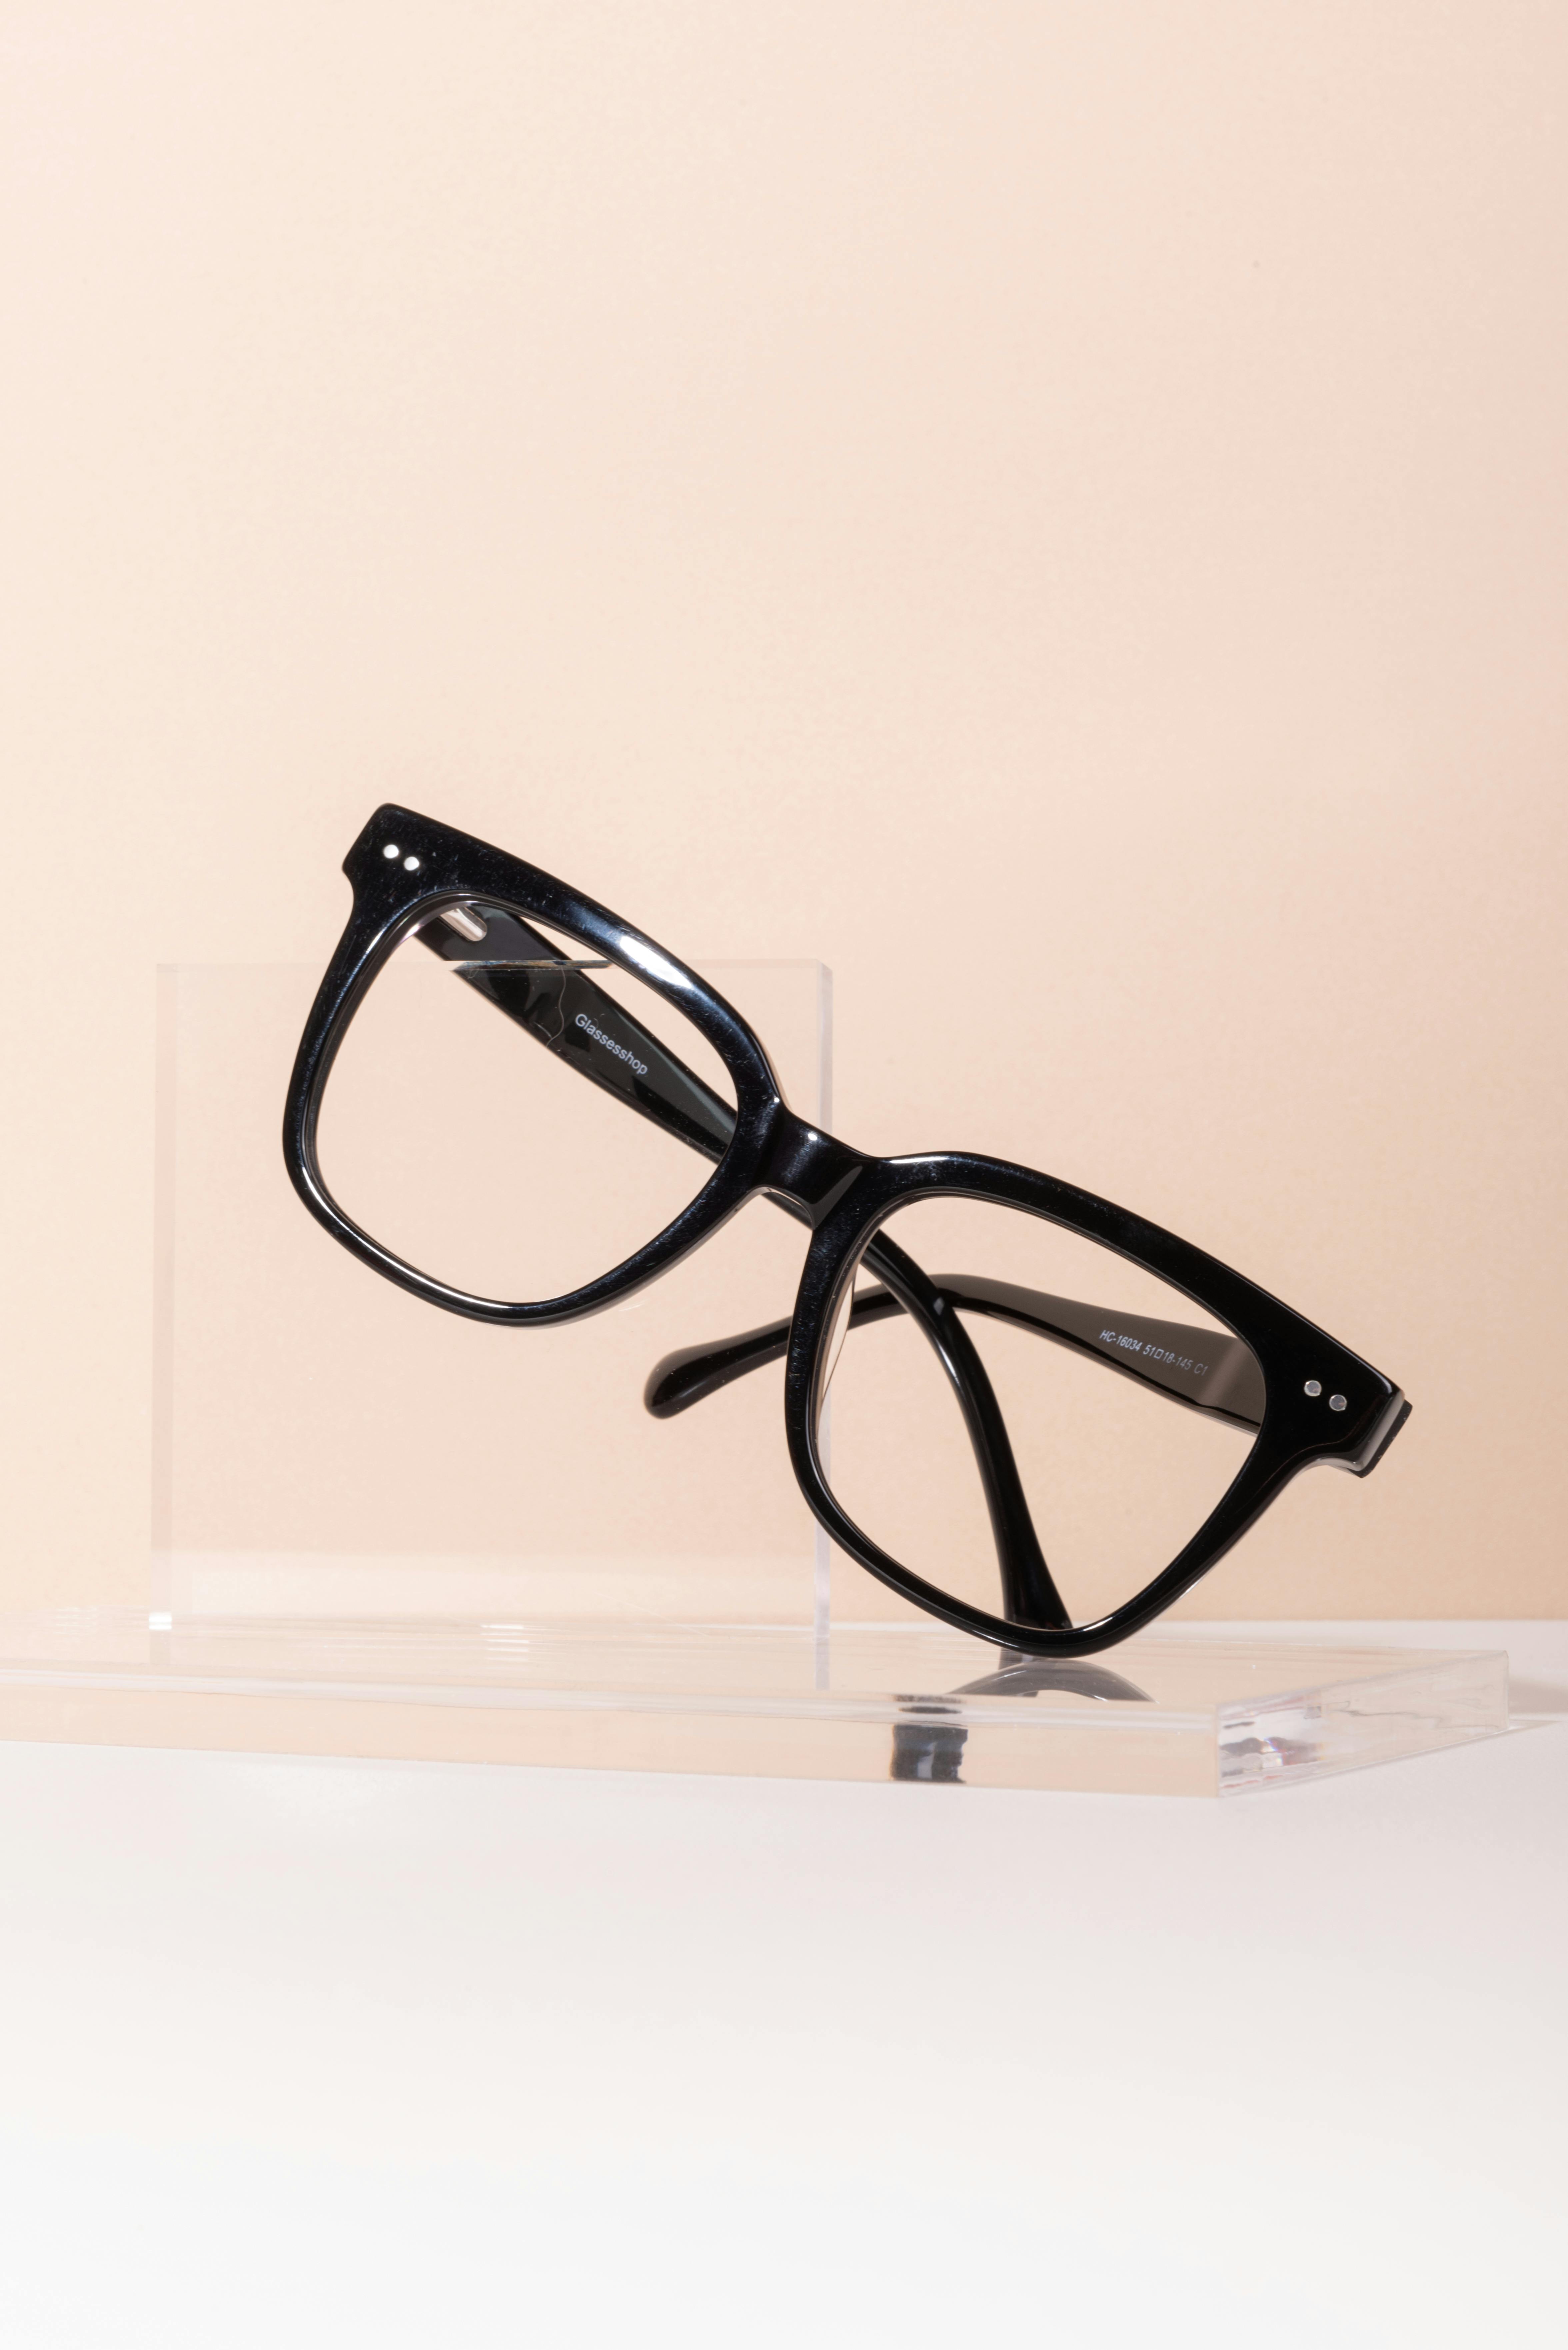
glasses, vision care, Eye glass accessory, eyewear, Tints and shades, rectangle, Transparent material, personal protective equipment, fashion accessory, event, font, metal, shadow, still life photography, glass